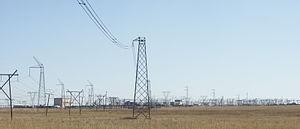
La liaison à courant continu Cahora Bassa est une ligne électrique à courant continu reliant la centrale hydroélectrique de Cahora Bassa sur le fleuve Zambèze, au Mozambique, à Johannesbourg en Afrique du Sud.